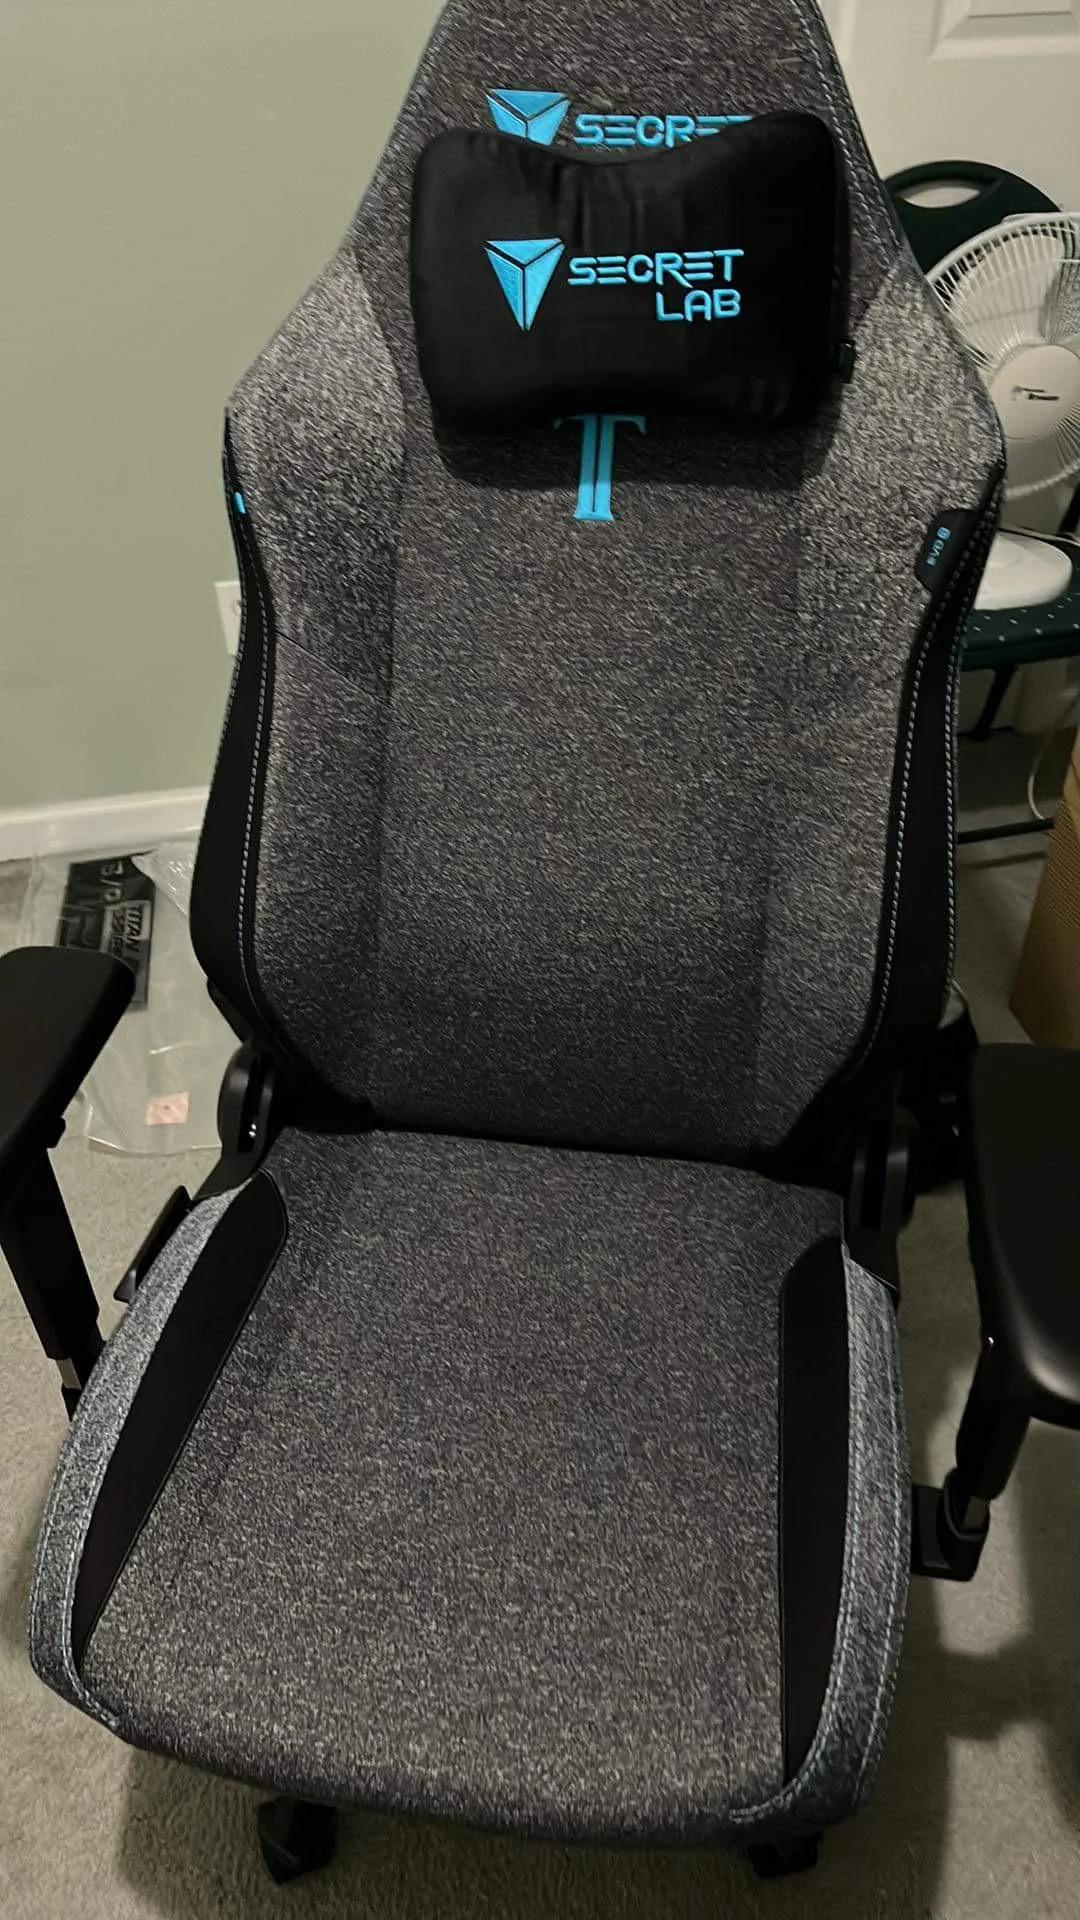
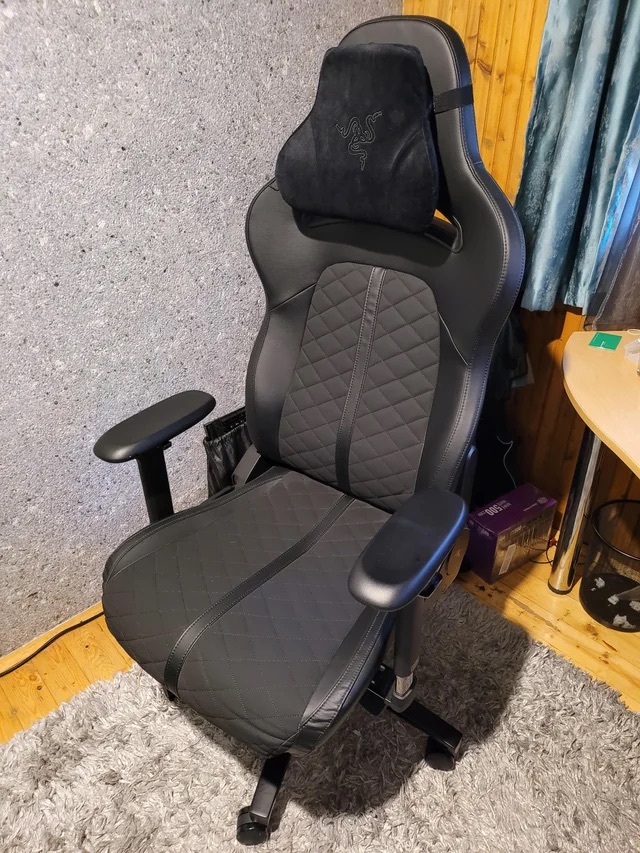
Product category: items_chair
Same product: no